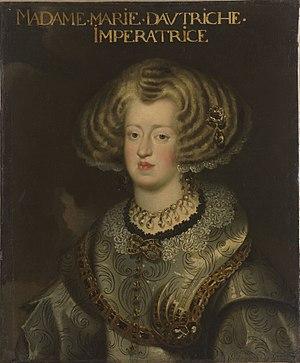
Marie-Anne d'Autriche, impératrice d'Allemagne (1606-1646)